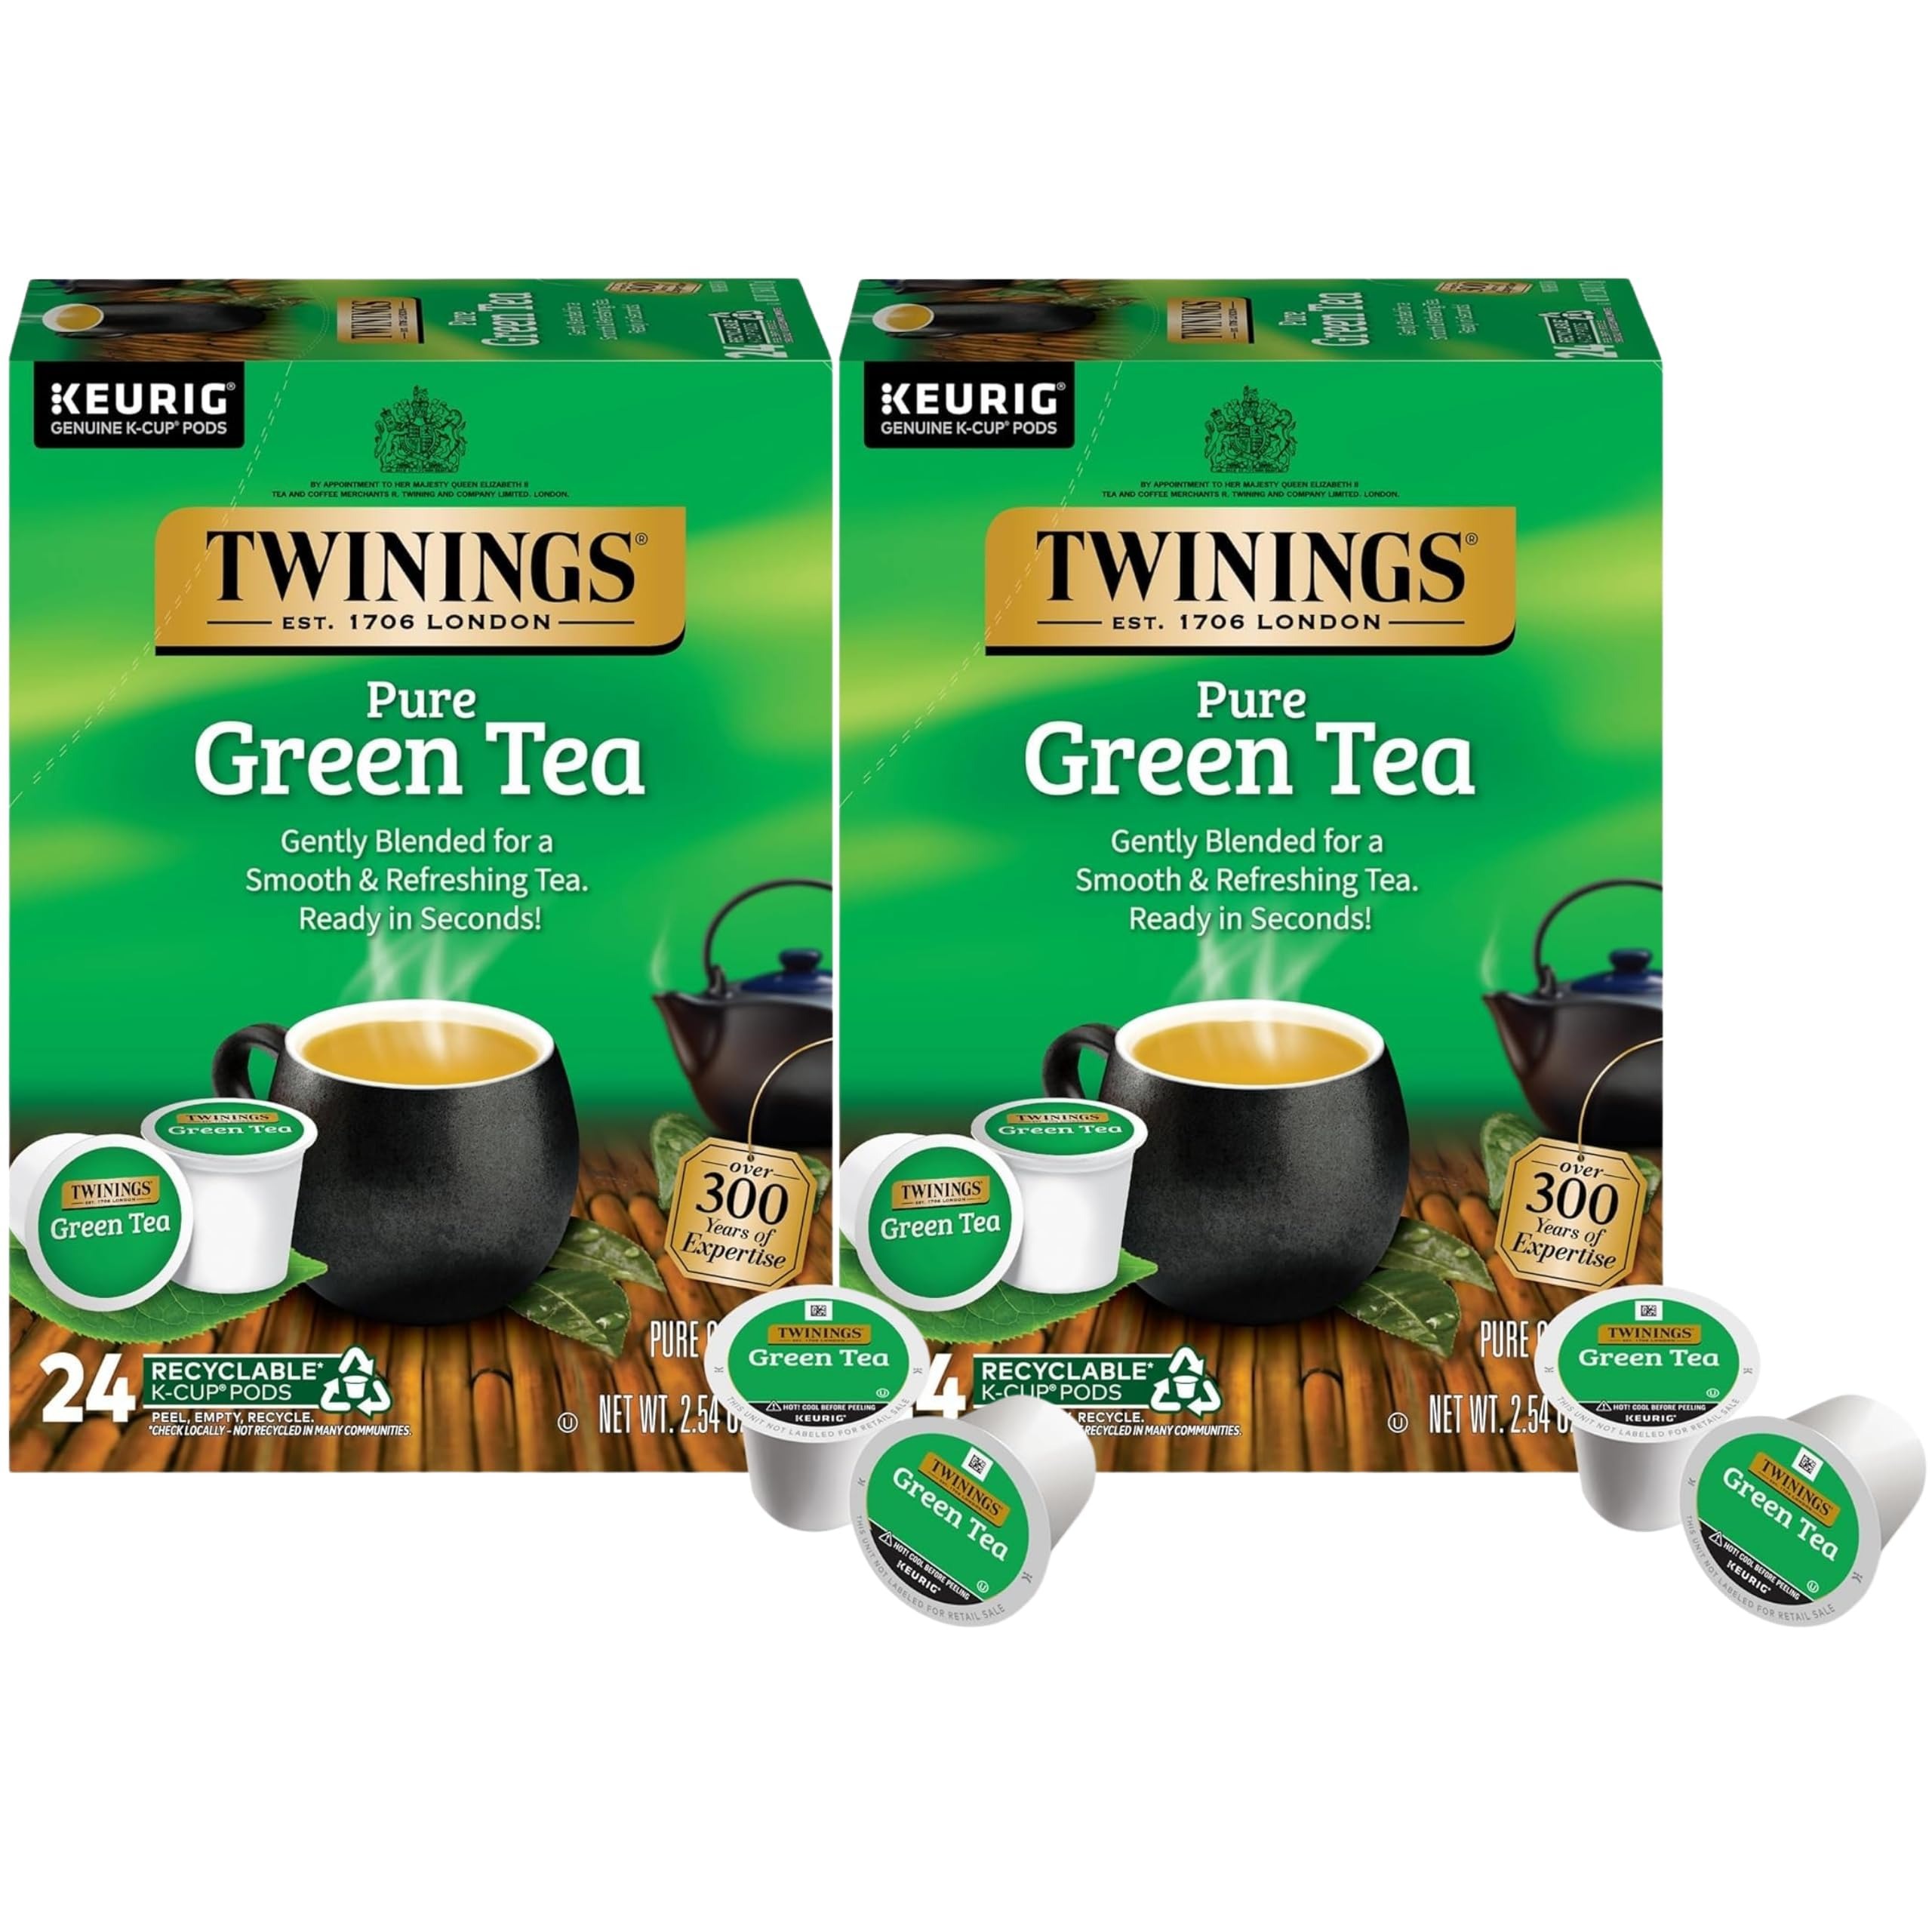
Item Name: Twinings Pure Green Tea K-Cup Pods for Keurig, 24 Count (Pack of 2), Smooth Flavour, Enticing Aroma, Caffeinated, Enjoy Hot or Iced
Value: 48.0
Unit: Count

Price: 19.17